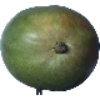
Label: mango